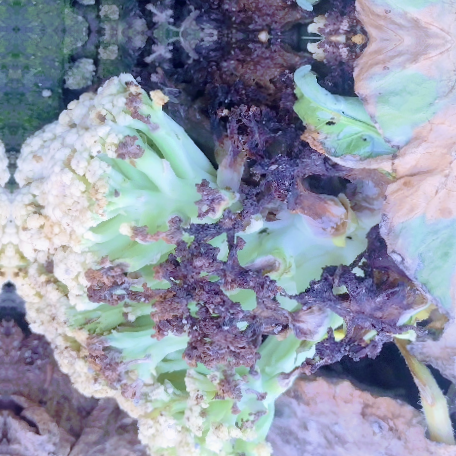
Label: Bacterial spot rot